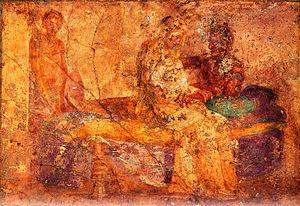
Les attitudes et comportements sexuels dans la Rome antique sont visibles dans l'art romain, la littérature, les inscriptions et dans une moindre mesure dans les restes archéologiques comme les artefacts érotiques ou l'architecture. Il a parfois été avancé qu'une caractéristique de l'ancienne Rome est une « licence sexuelle illimitée » :